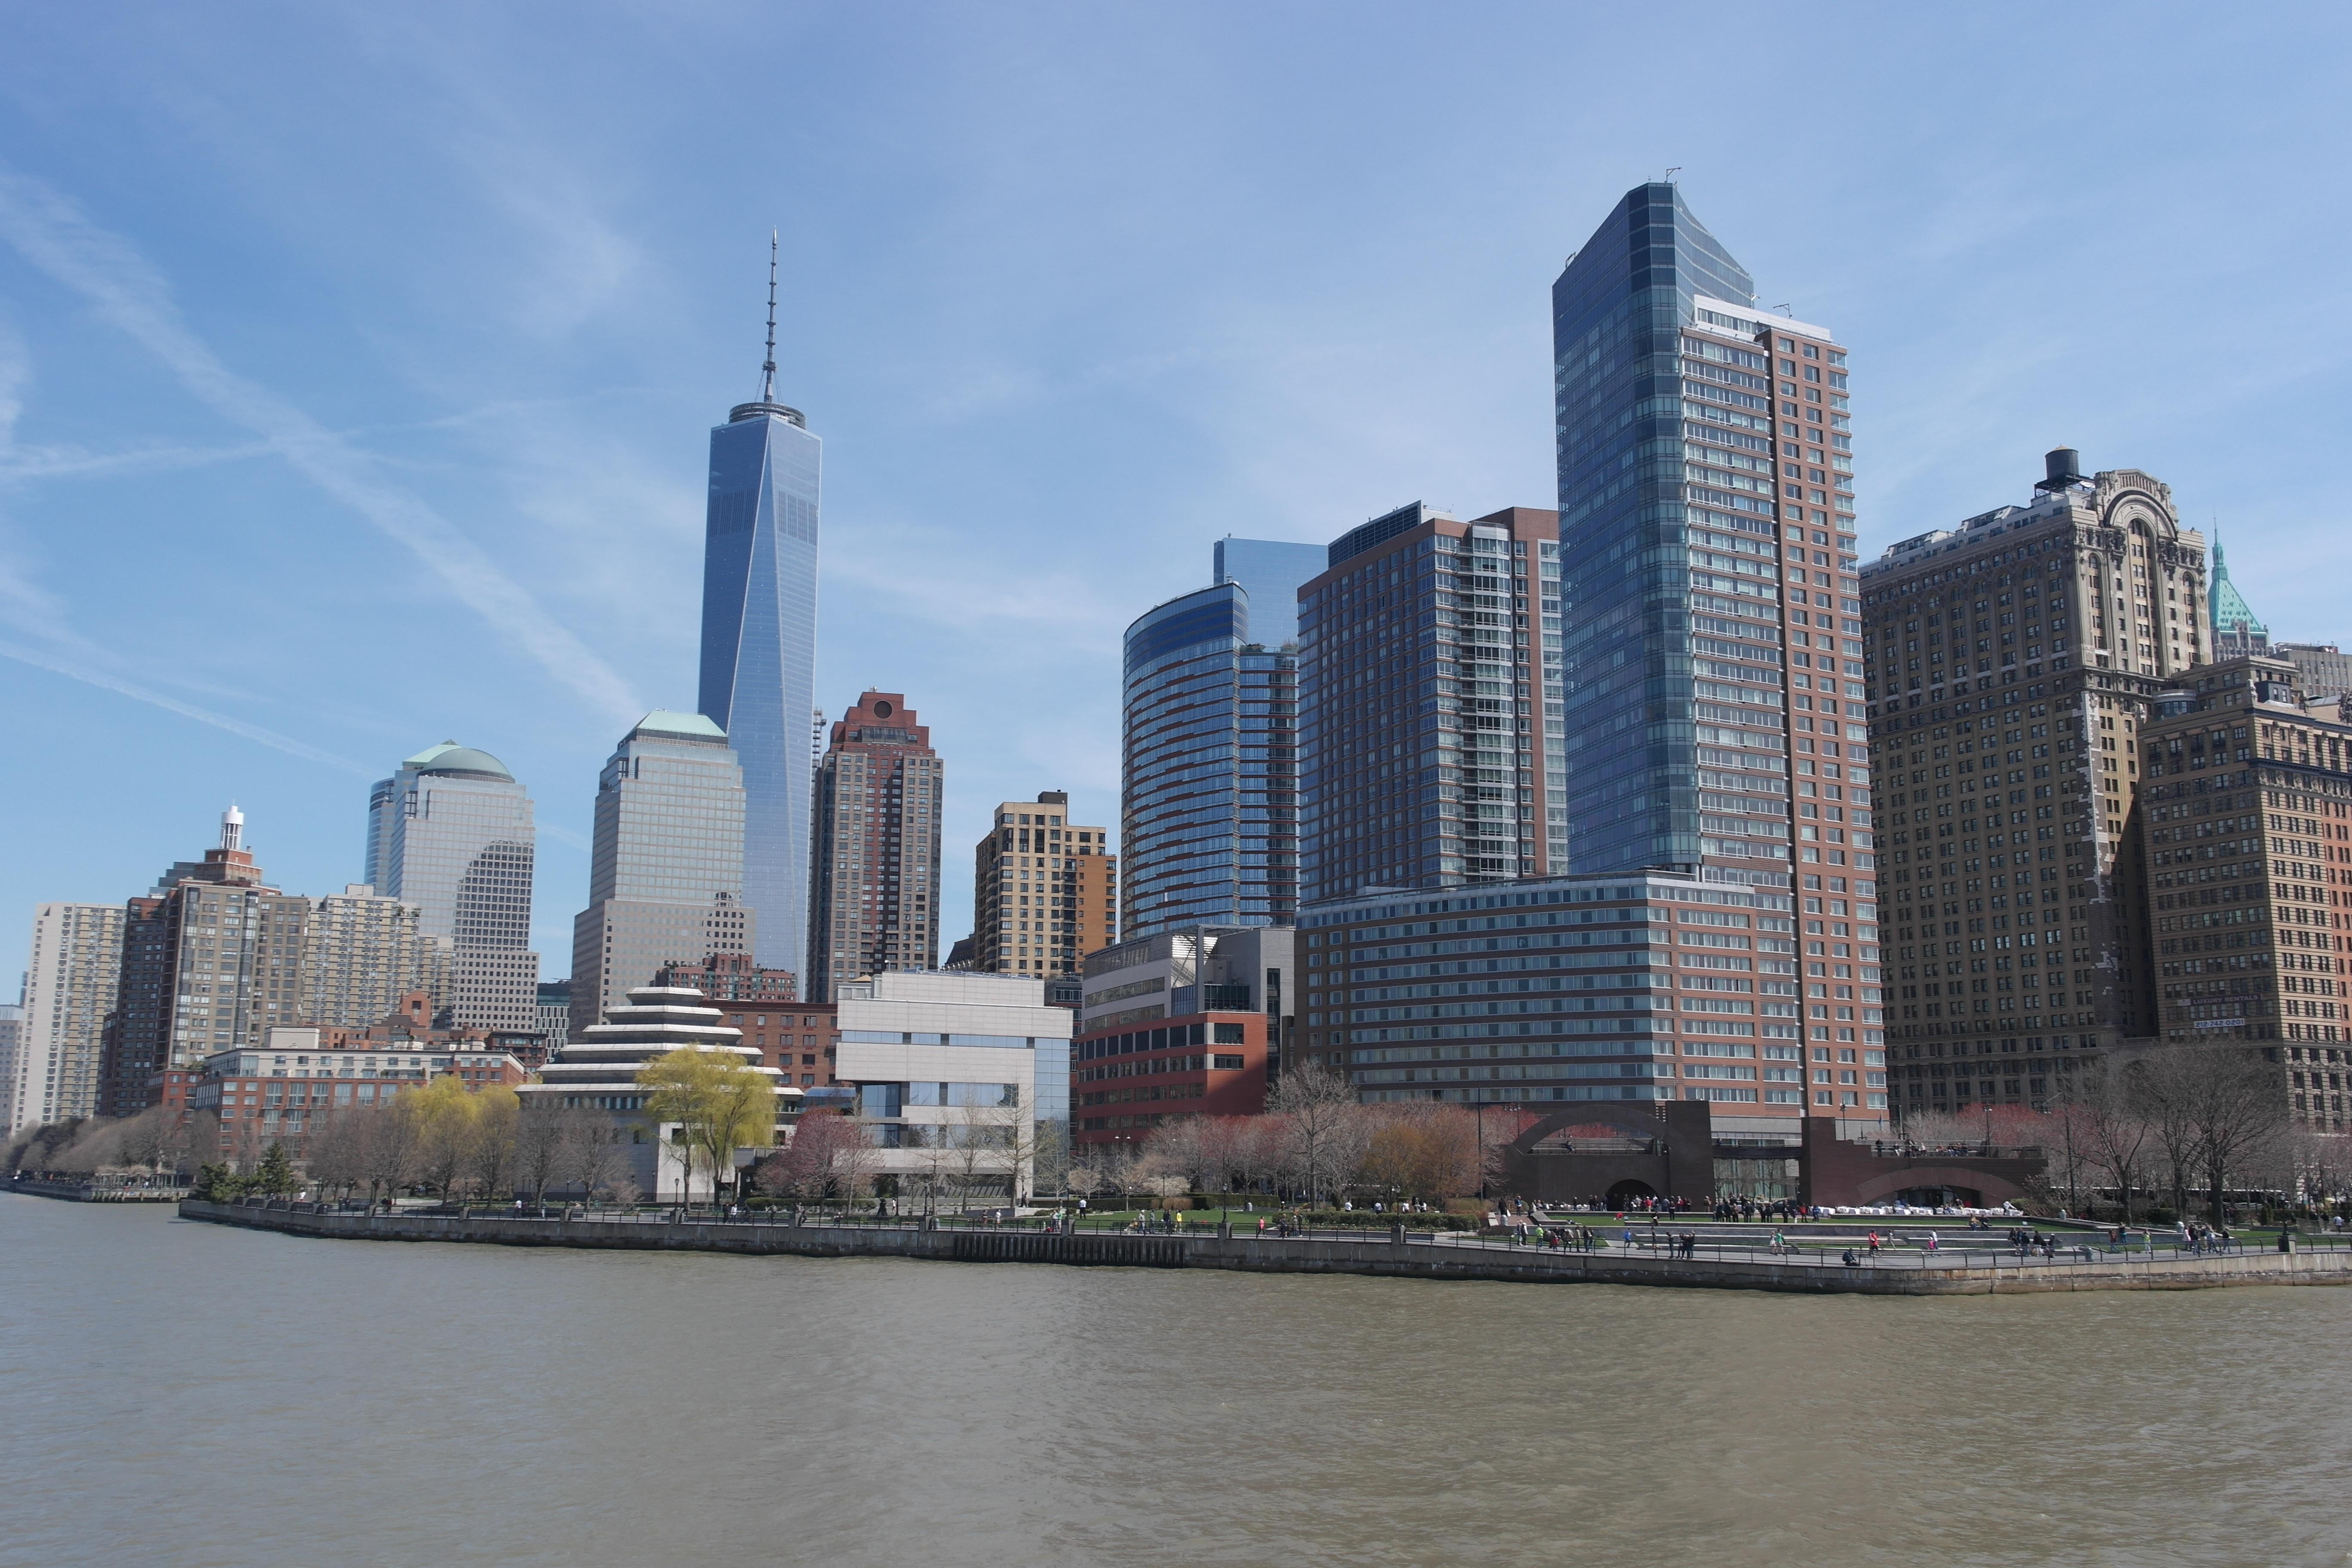
skyline, city, skyscraper, new york, river, cityscape, downtown, tower, bay, landmark, harbor, waterway, tower block, united states, perry, urban area, geographical feature, human settlement